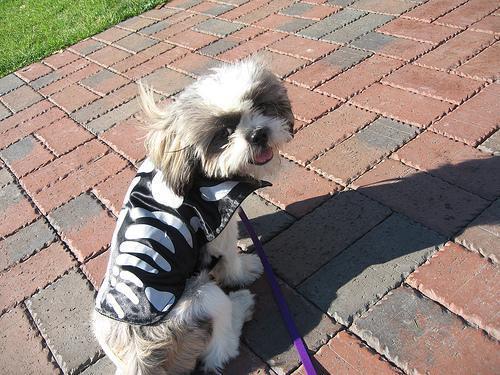
Shih-Tzu